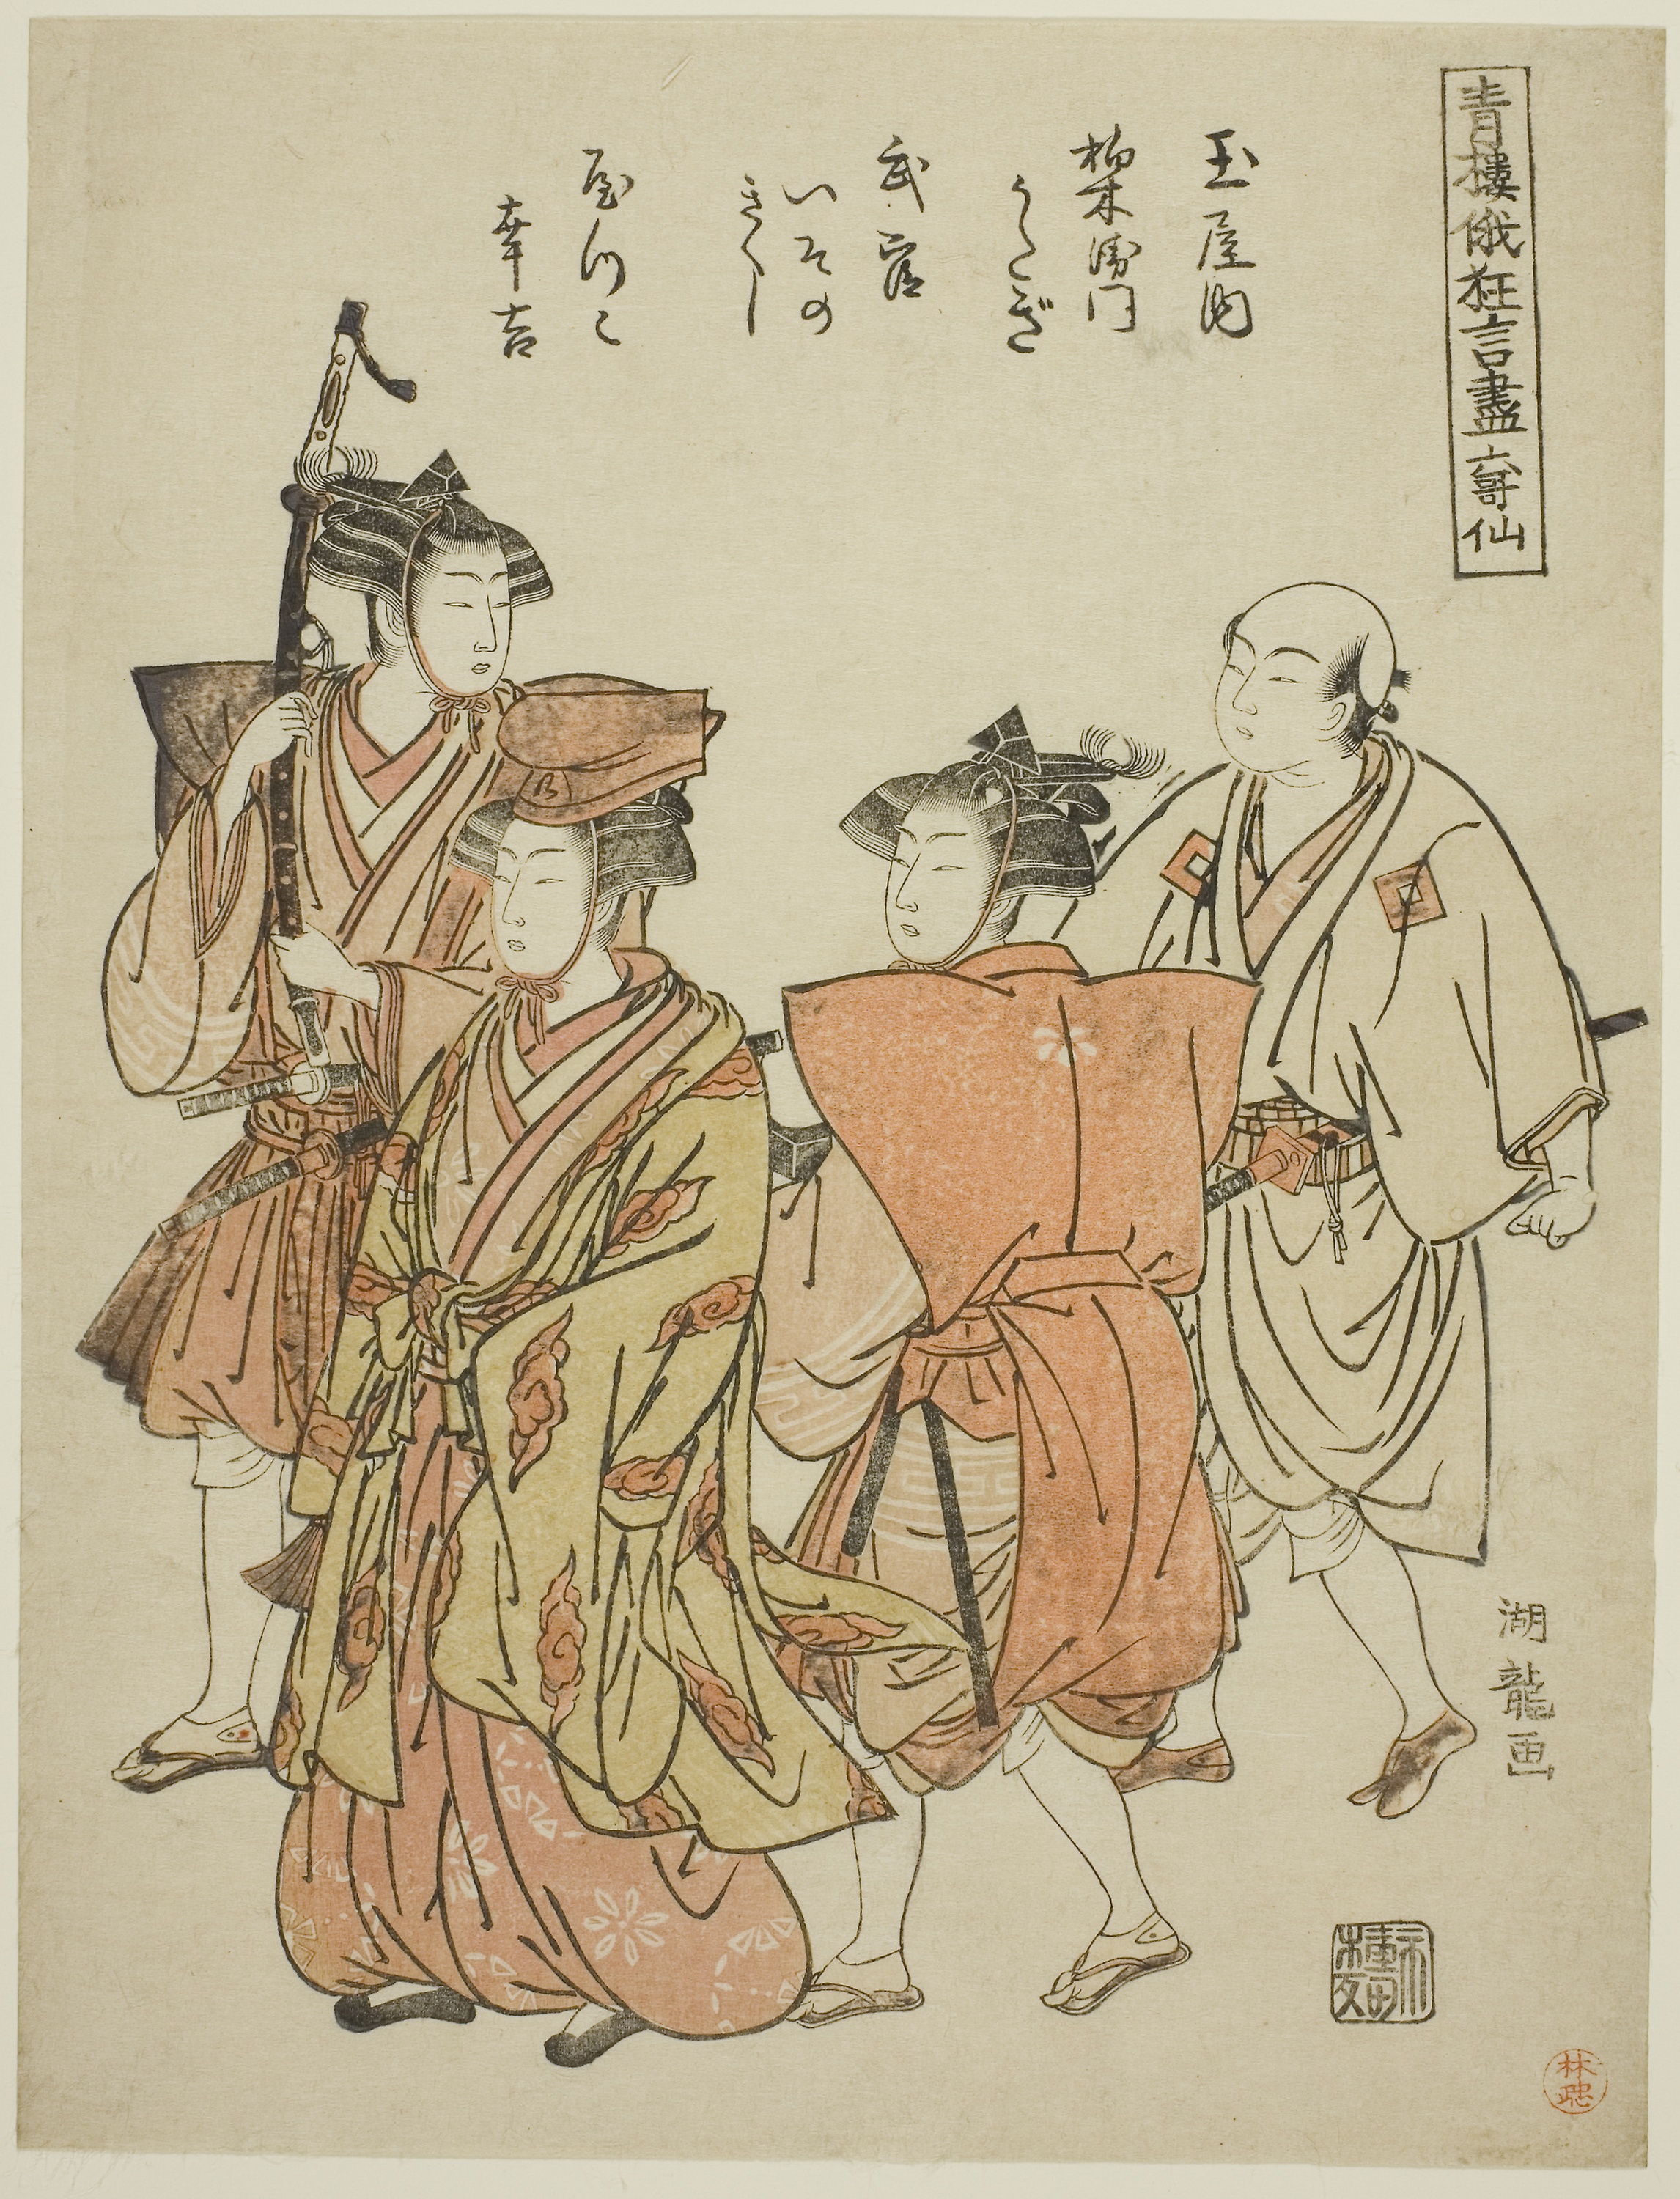
cartoon, text, illustration, art, drawing, costume design